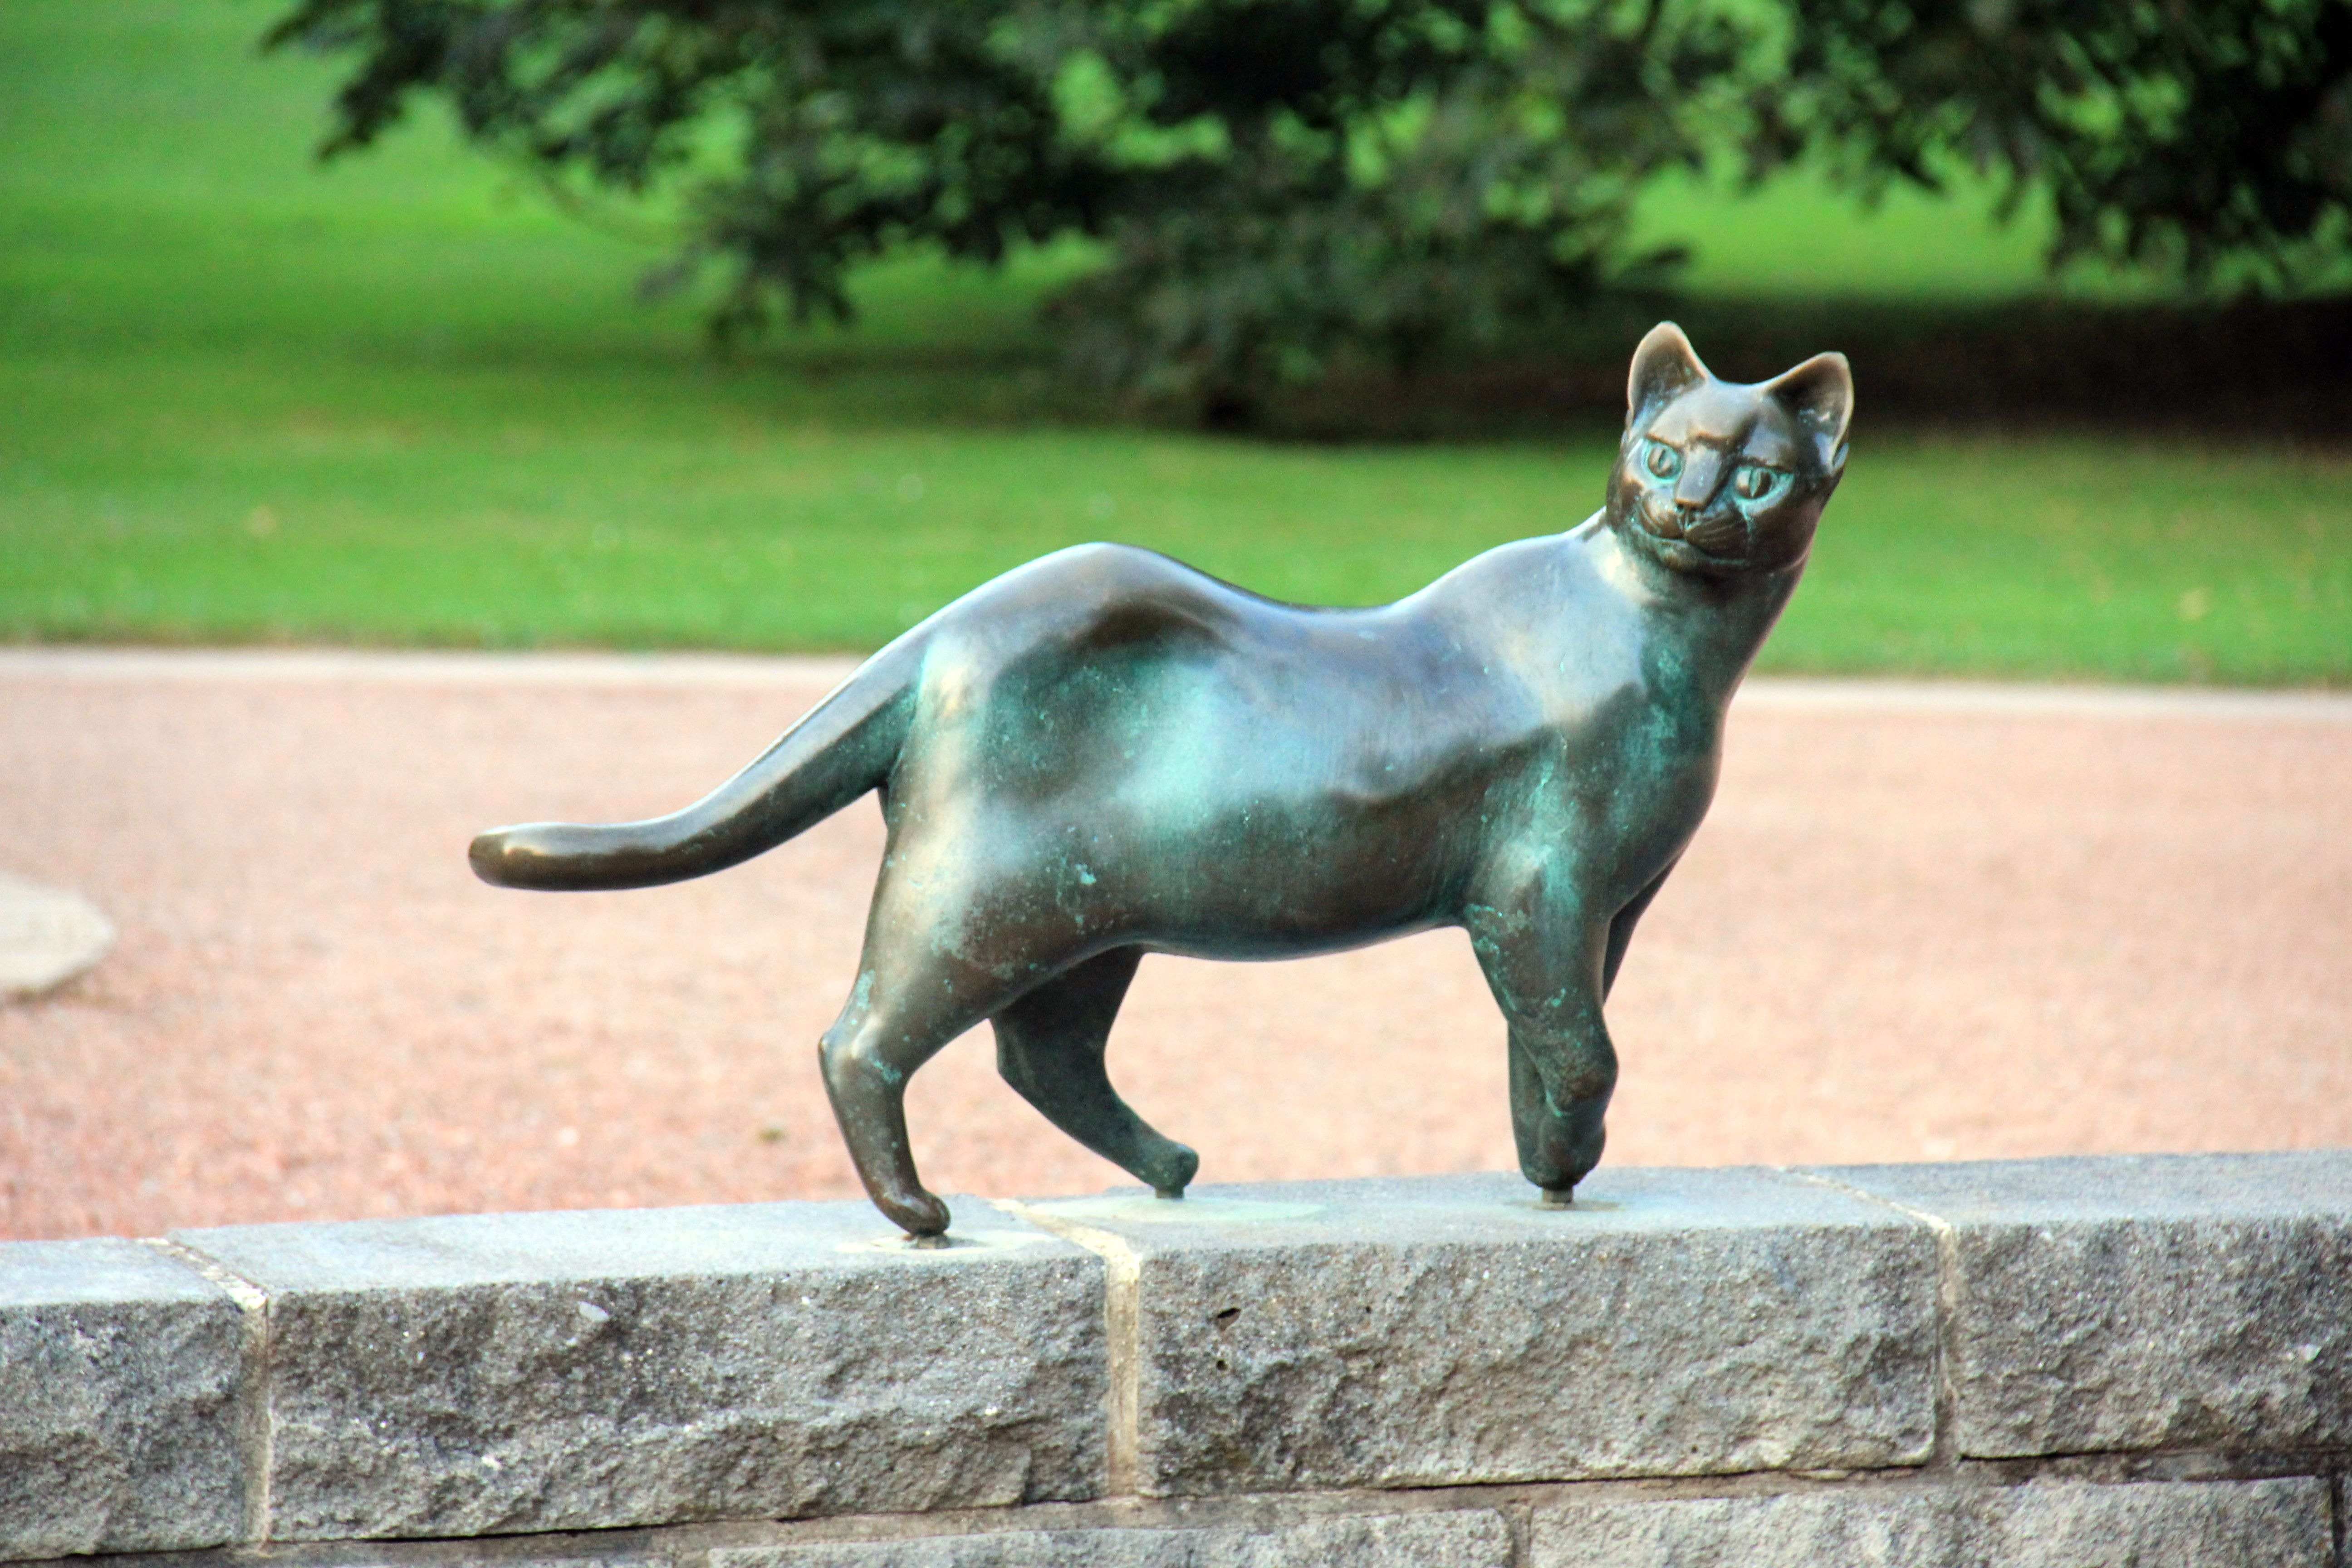
animal, monument, statue, zoo, cat, park, mammal, sculpture, art, small to medium sized cats, cat like mammal